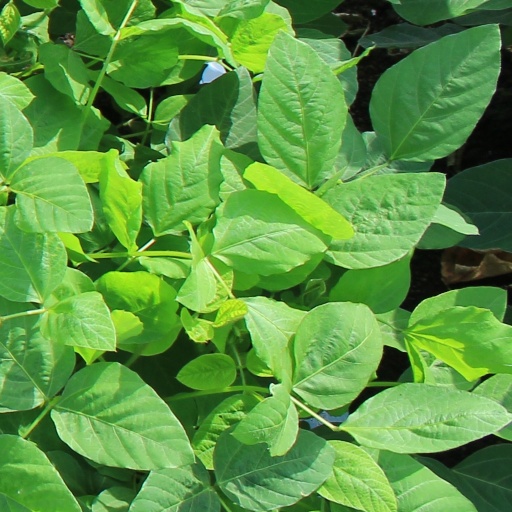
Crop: soybean